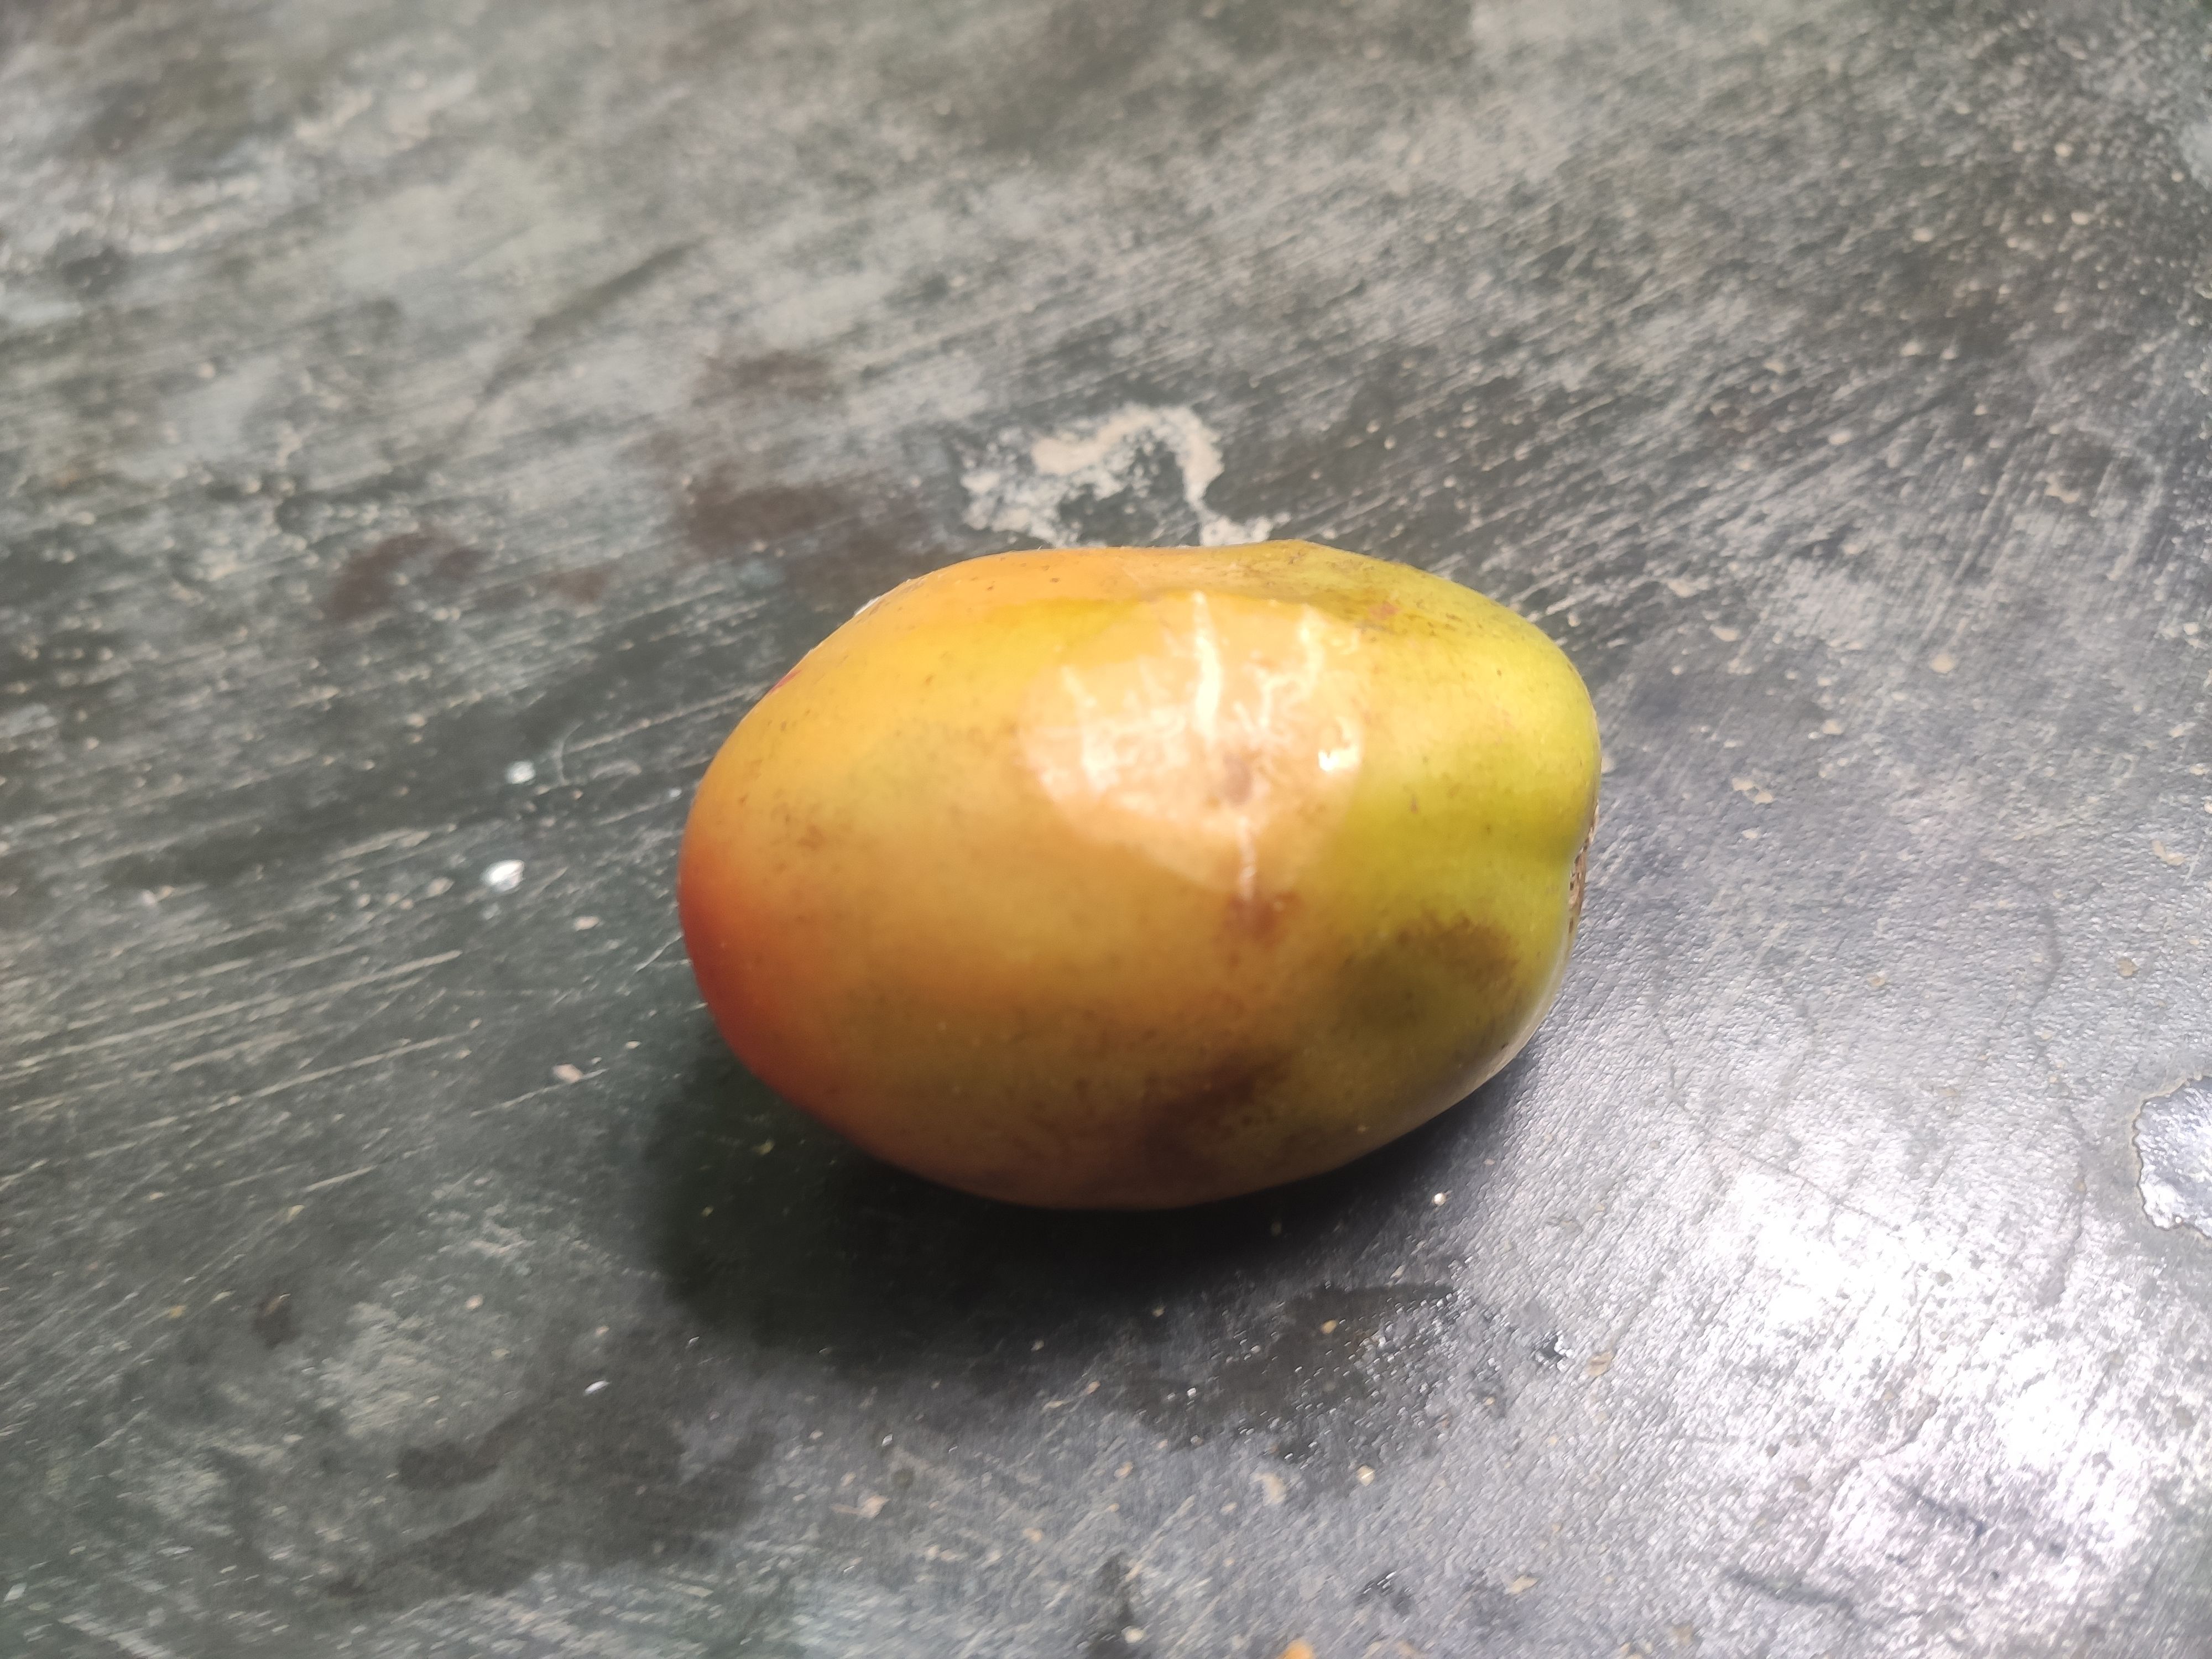
Fruit: tomatoes
Grade: 2nd-grade